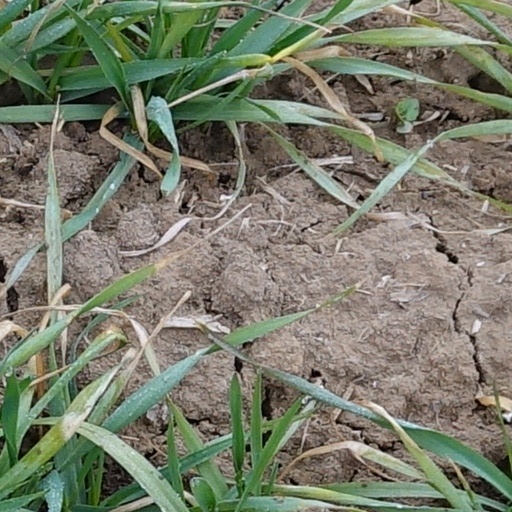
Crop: wheat